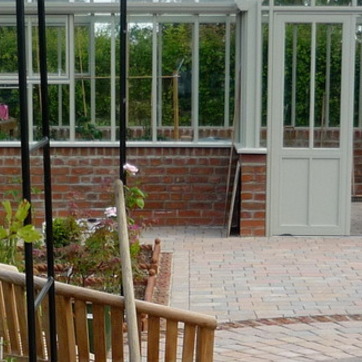
Material: brick